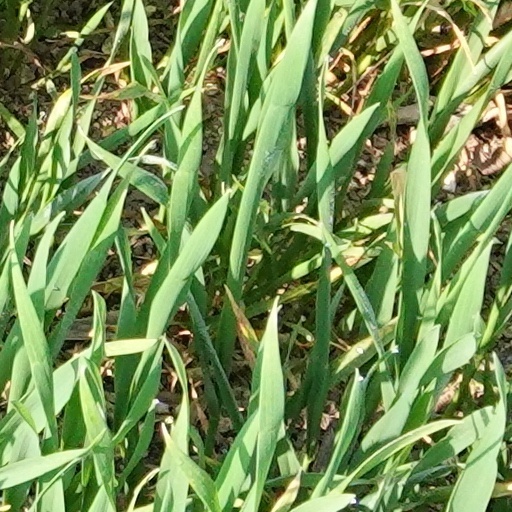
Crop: wheat